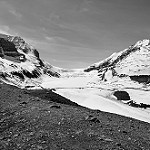
Label: B & W